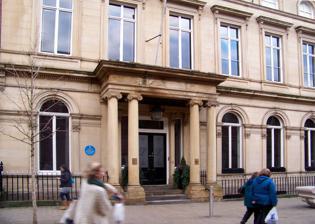
Building: Leeds Club
Country: United Kingdom
Year built: 1820
The Leeds Club premises The Leeds Club is a Grade II* listed Victorian building in Leeds , West Yorkshire , England. It is situated on Albion Place in the city centre. Built in 1820 as residences for the son and grandson of William Hey , a distinguished surgeon , the building was converted into the Leeds Club, a place where the city's leaders could meet, in 1849 and given a new facade. Renovations were completed in 2007, and the building is now used for conferences, weddings and Christmas parties. The Historic England listing record describes the building as having "fine and very complete nineteenth century interior decoration" and draws attention to the "very fine" men's lavatory in the basement with "coloured marble sinks with completely original fittings". The Leeds Club - blue plaque See also Grade II* listed buildings in Leeds Listed buildings in Leeds (City and Hunslet Ward - northern area) References